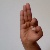
The image shows a hand gesture representing the letter 'F' in Indian Sign Language.